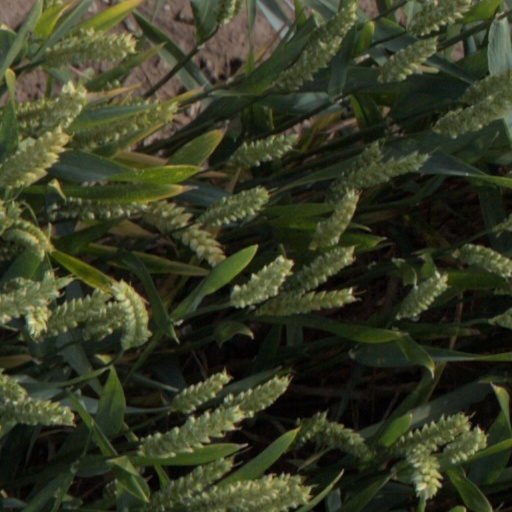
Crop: wheat